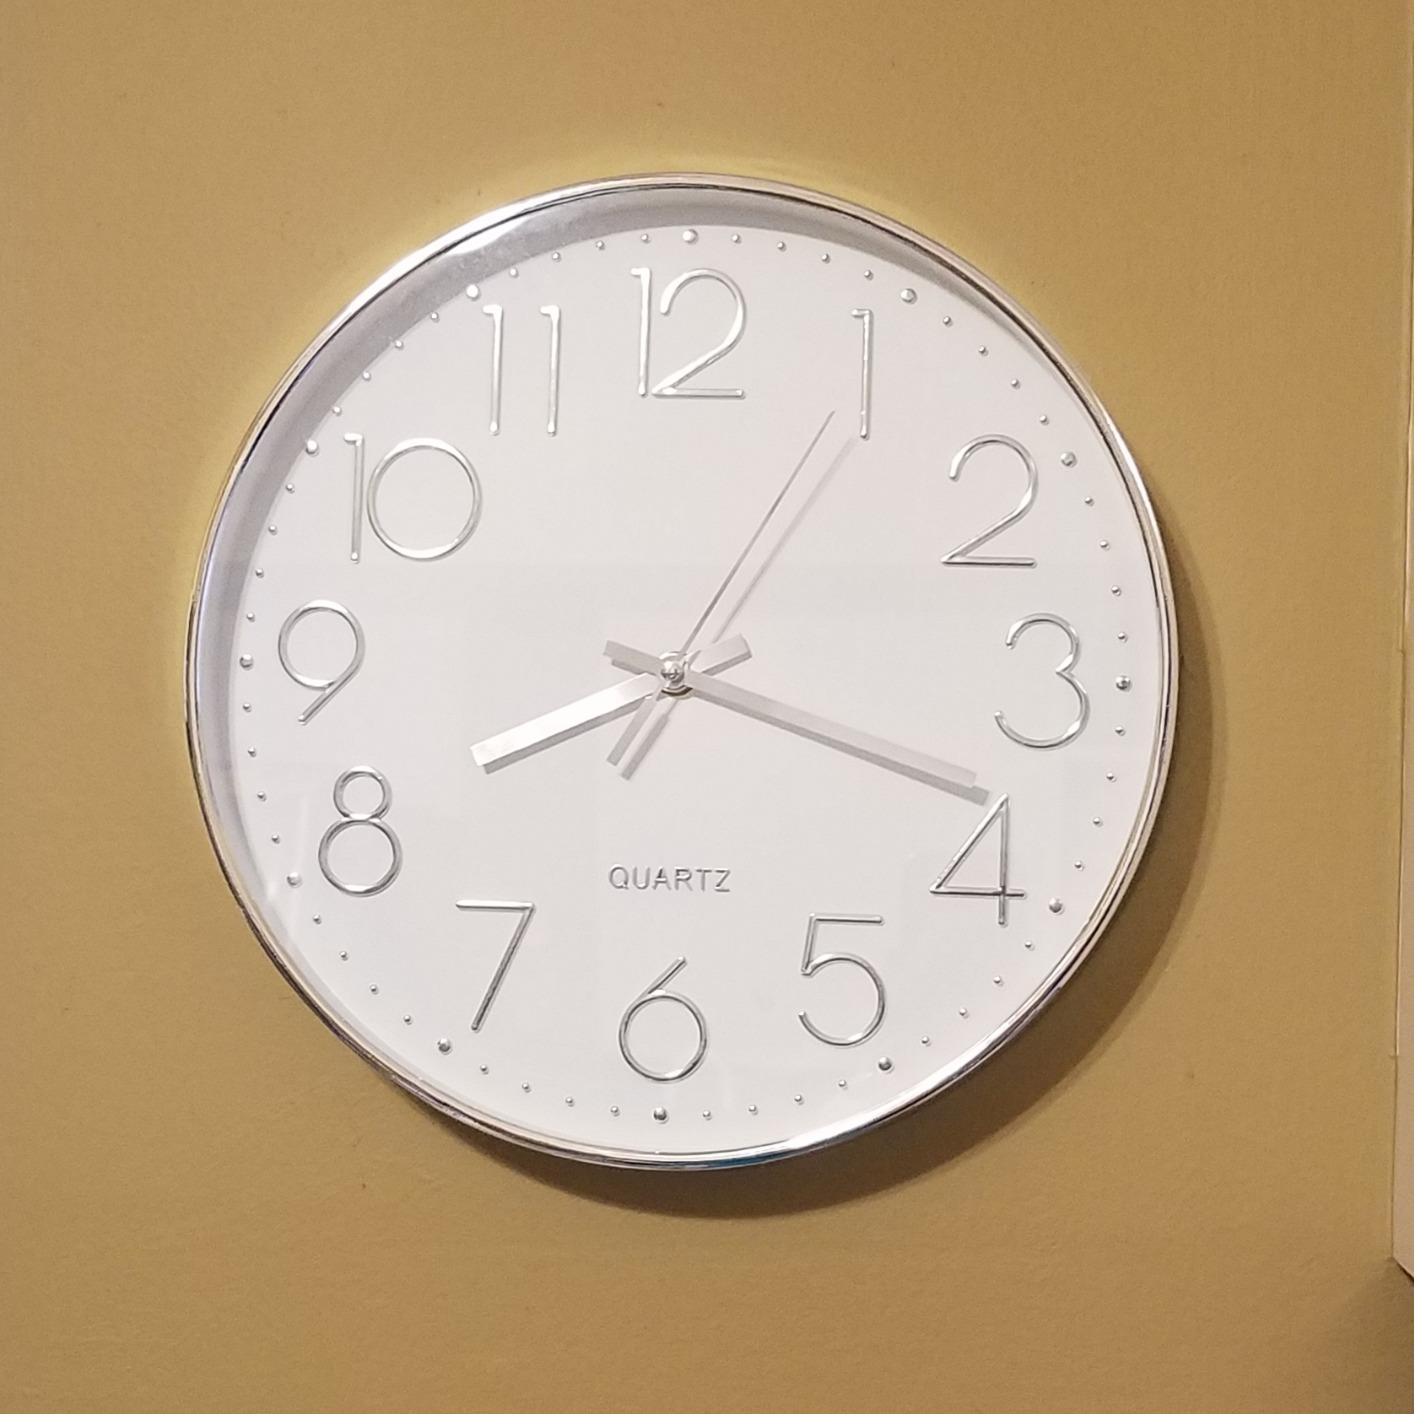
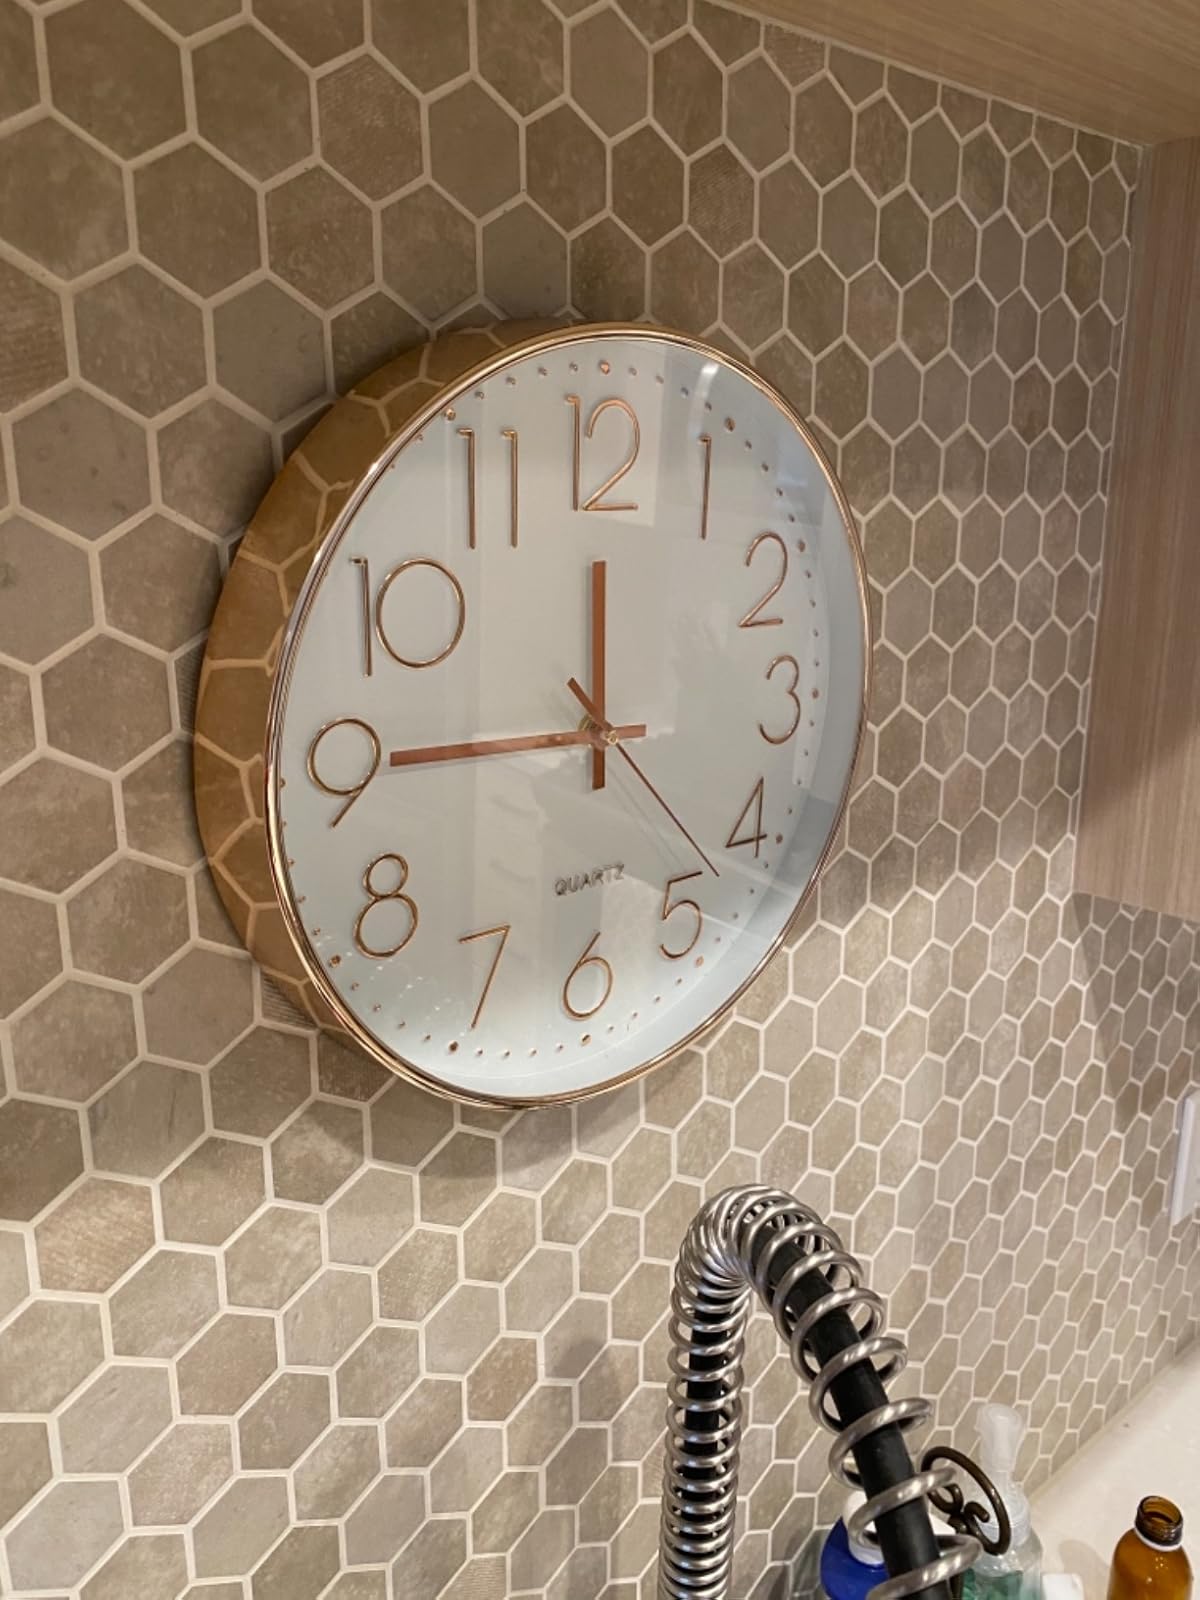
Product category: clock
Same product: no